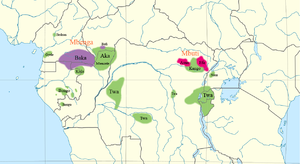
Les Twa de la région des Grands Lacs appartiennent au peuple pygmée d'Afrique. Ils sont généralement considérés comme les habitants les plus anciens de la région. Les actuelles populations Twa se rencontrent au Rwanda, au Burundi, en Ouganda, et dans l'Est de la République démocratique du Congo. Il existe d'autres populations pygmées apparentées aux Twa en RDC ainsi qu'en Angola, Namibie, Zambie, Malawi et au Botswana.
Pygmée désigne un individu appartenant à des populations spécifiques caractérisées par leur petite taille, inférieure à 1,50 m de haut. Il ne s'agit pas de nanisme au sens médical du terme.